Describe the emotion expressed in this image:  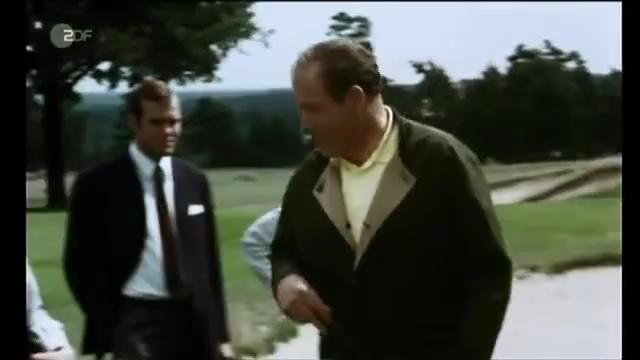
This person displays Fear, valence and arousal with low intensity.